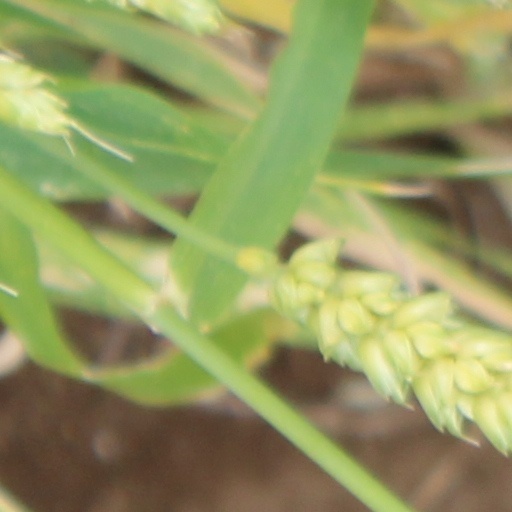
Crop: wheat